Parkway Drive

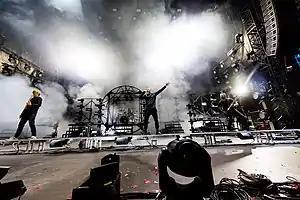
Parkway Drive performing at Rock am Ring 2018

Parkway Drive are an Australian metalcore band from Byron Bay, New South Wales, formed in 2003. Parkway Drive have released seven studio albums, one EP, two DVDs, a split album and one book, titled "Ten Years of Parkway Drive". The band's latest three albums have reached number 1 of the Australian ARIA Charts – "Ire" (2015), "Reverence" (2018), and "Darker Still" (2022).